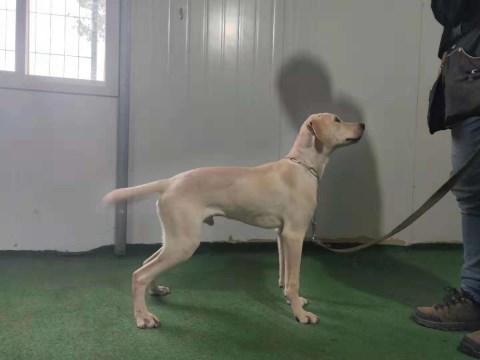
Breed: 3580-n000122-Labrador_retriever